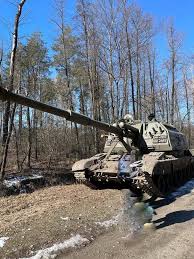
Label: 2S19_MSTA